Nodularin

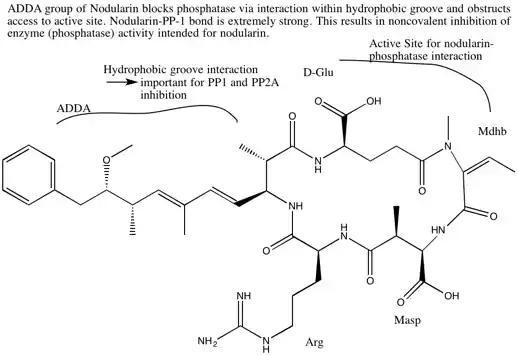
Emphasised on nodularin are the key sites for interaction with protein phosphatase, which leads to inhibition of the enzyme.

An initial noncovalent interaction involving the ADDA side chain (specifically where ADDA has a 6E double bond) of the nodularin and a free D-glutamyl carboxyl group off a cyclic structure of the phosphatase is the source of toxicity. The ADDA group blocks enzyme (phosphatase) activity by interacting with hydrophobic groove and obstructing substrate access to active site cleft. The toxin-phosphatase bond interactions (nodularin-PP-1, nodularin-PP-2A) are extremely strong. This leads to inhibition of the enzyme activity. Of note, nodularins differ from microcystins here: nodularins bind noncovalently to protein phosphatases while microcystins bind covalently.